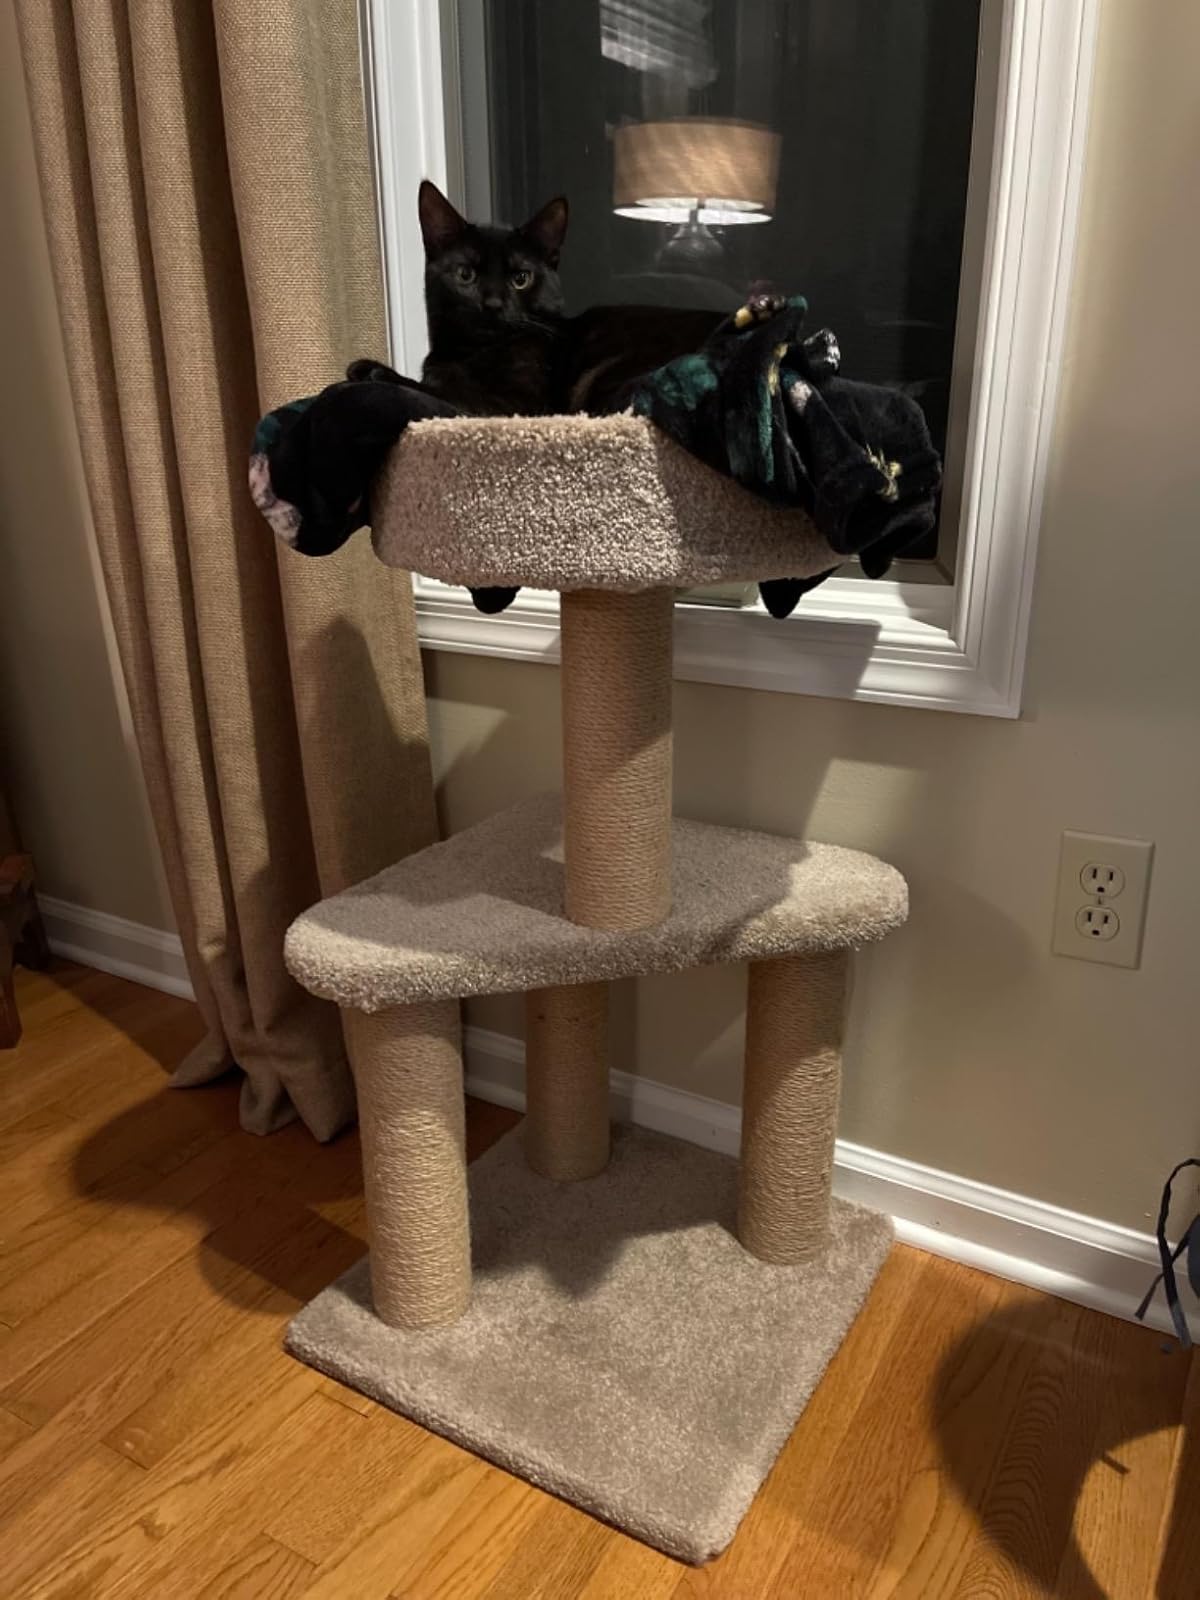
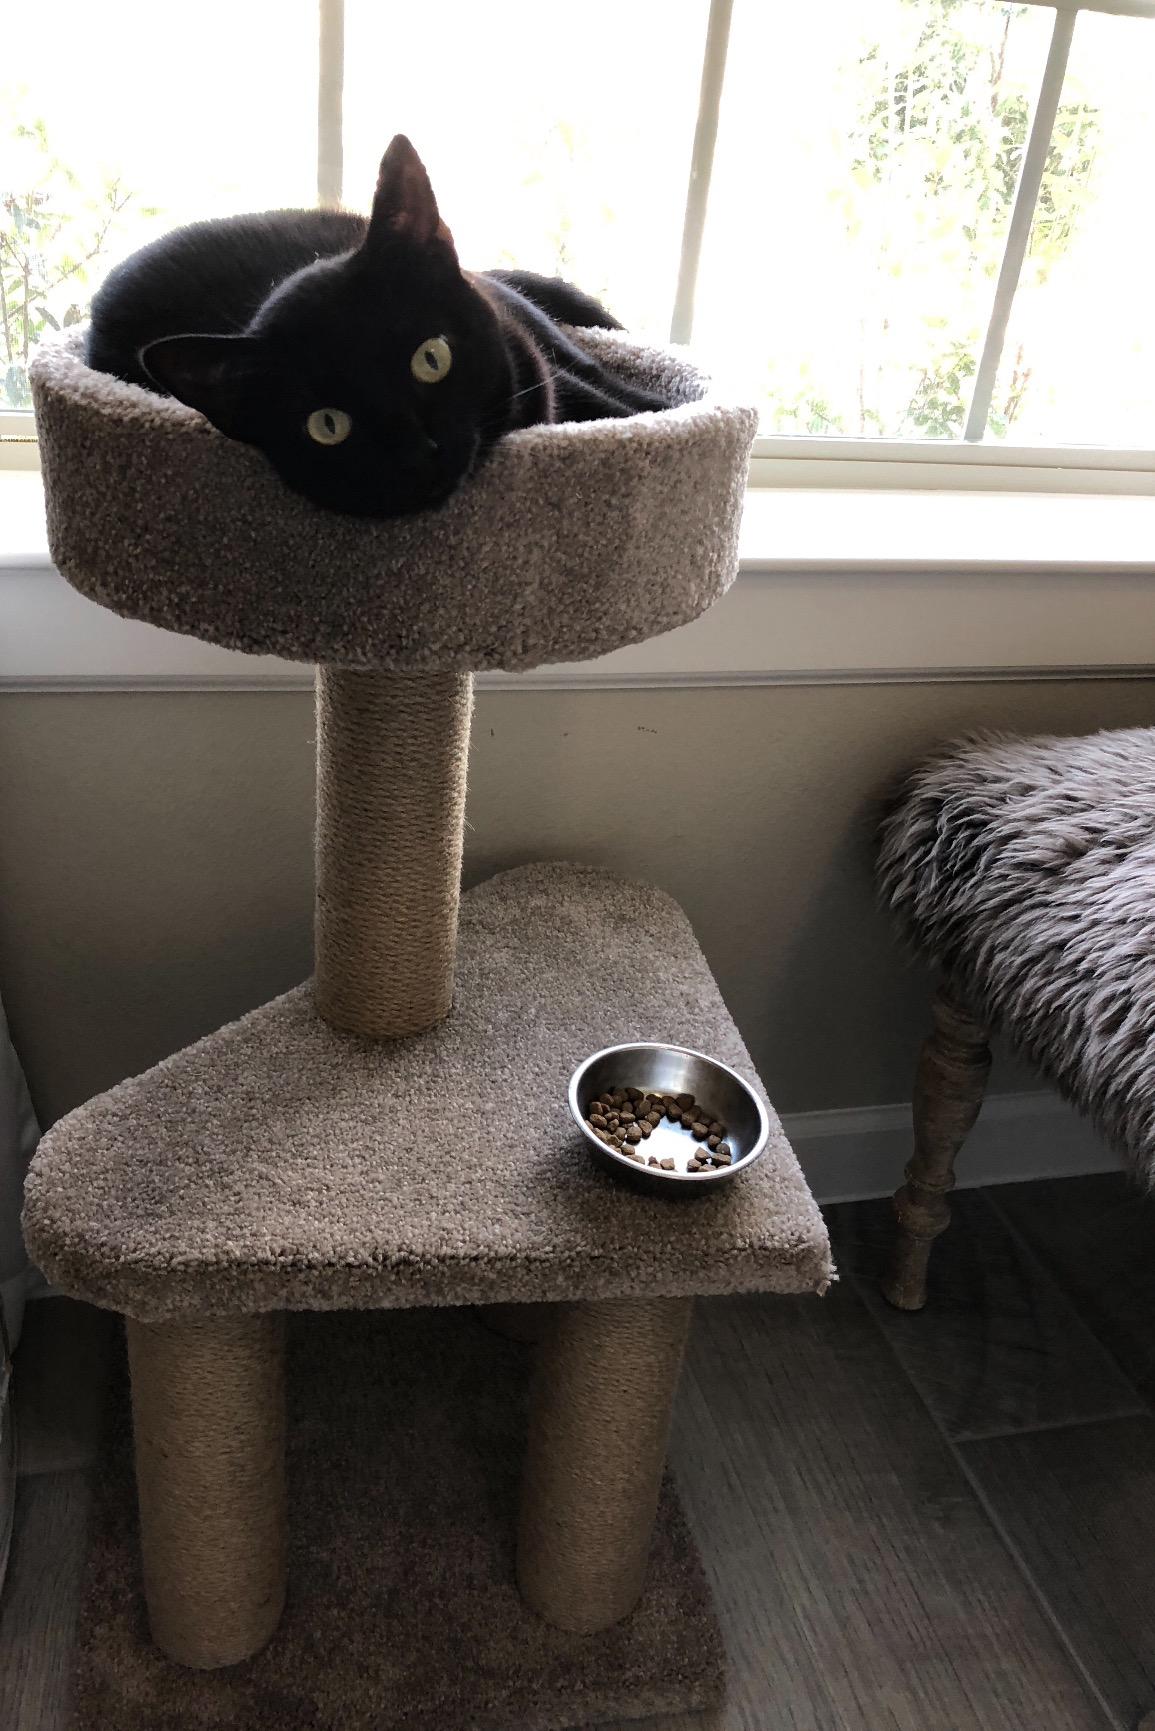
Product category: items_cat tree
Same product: yes